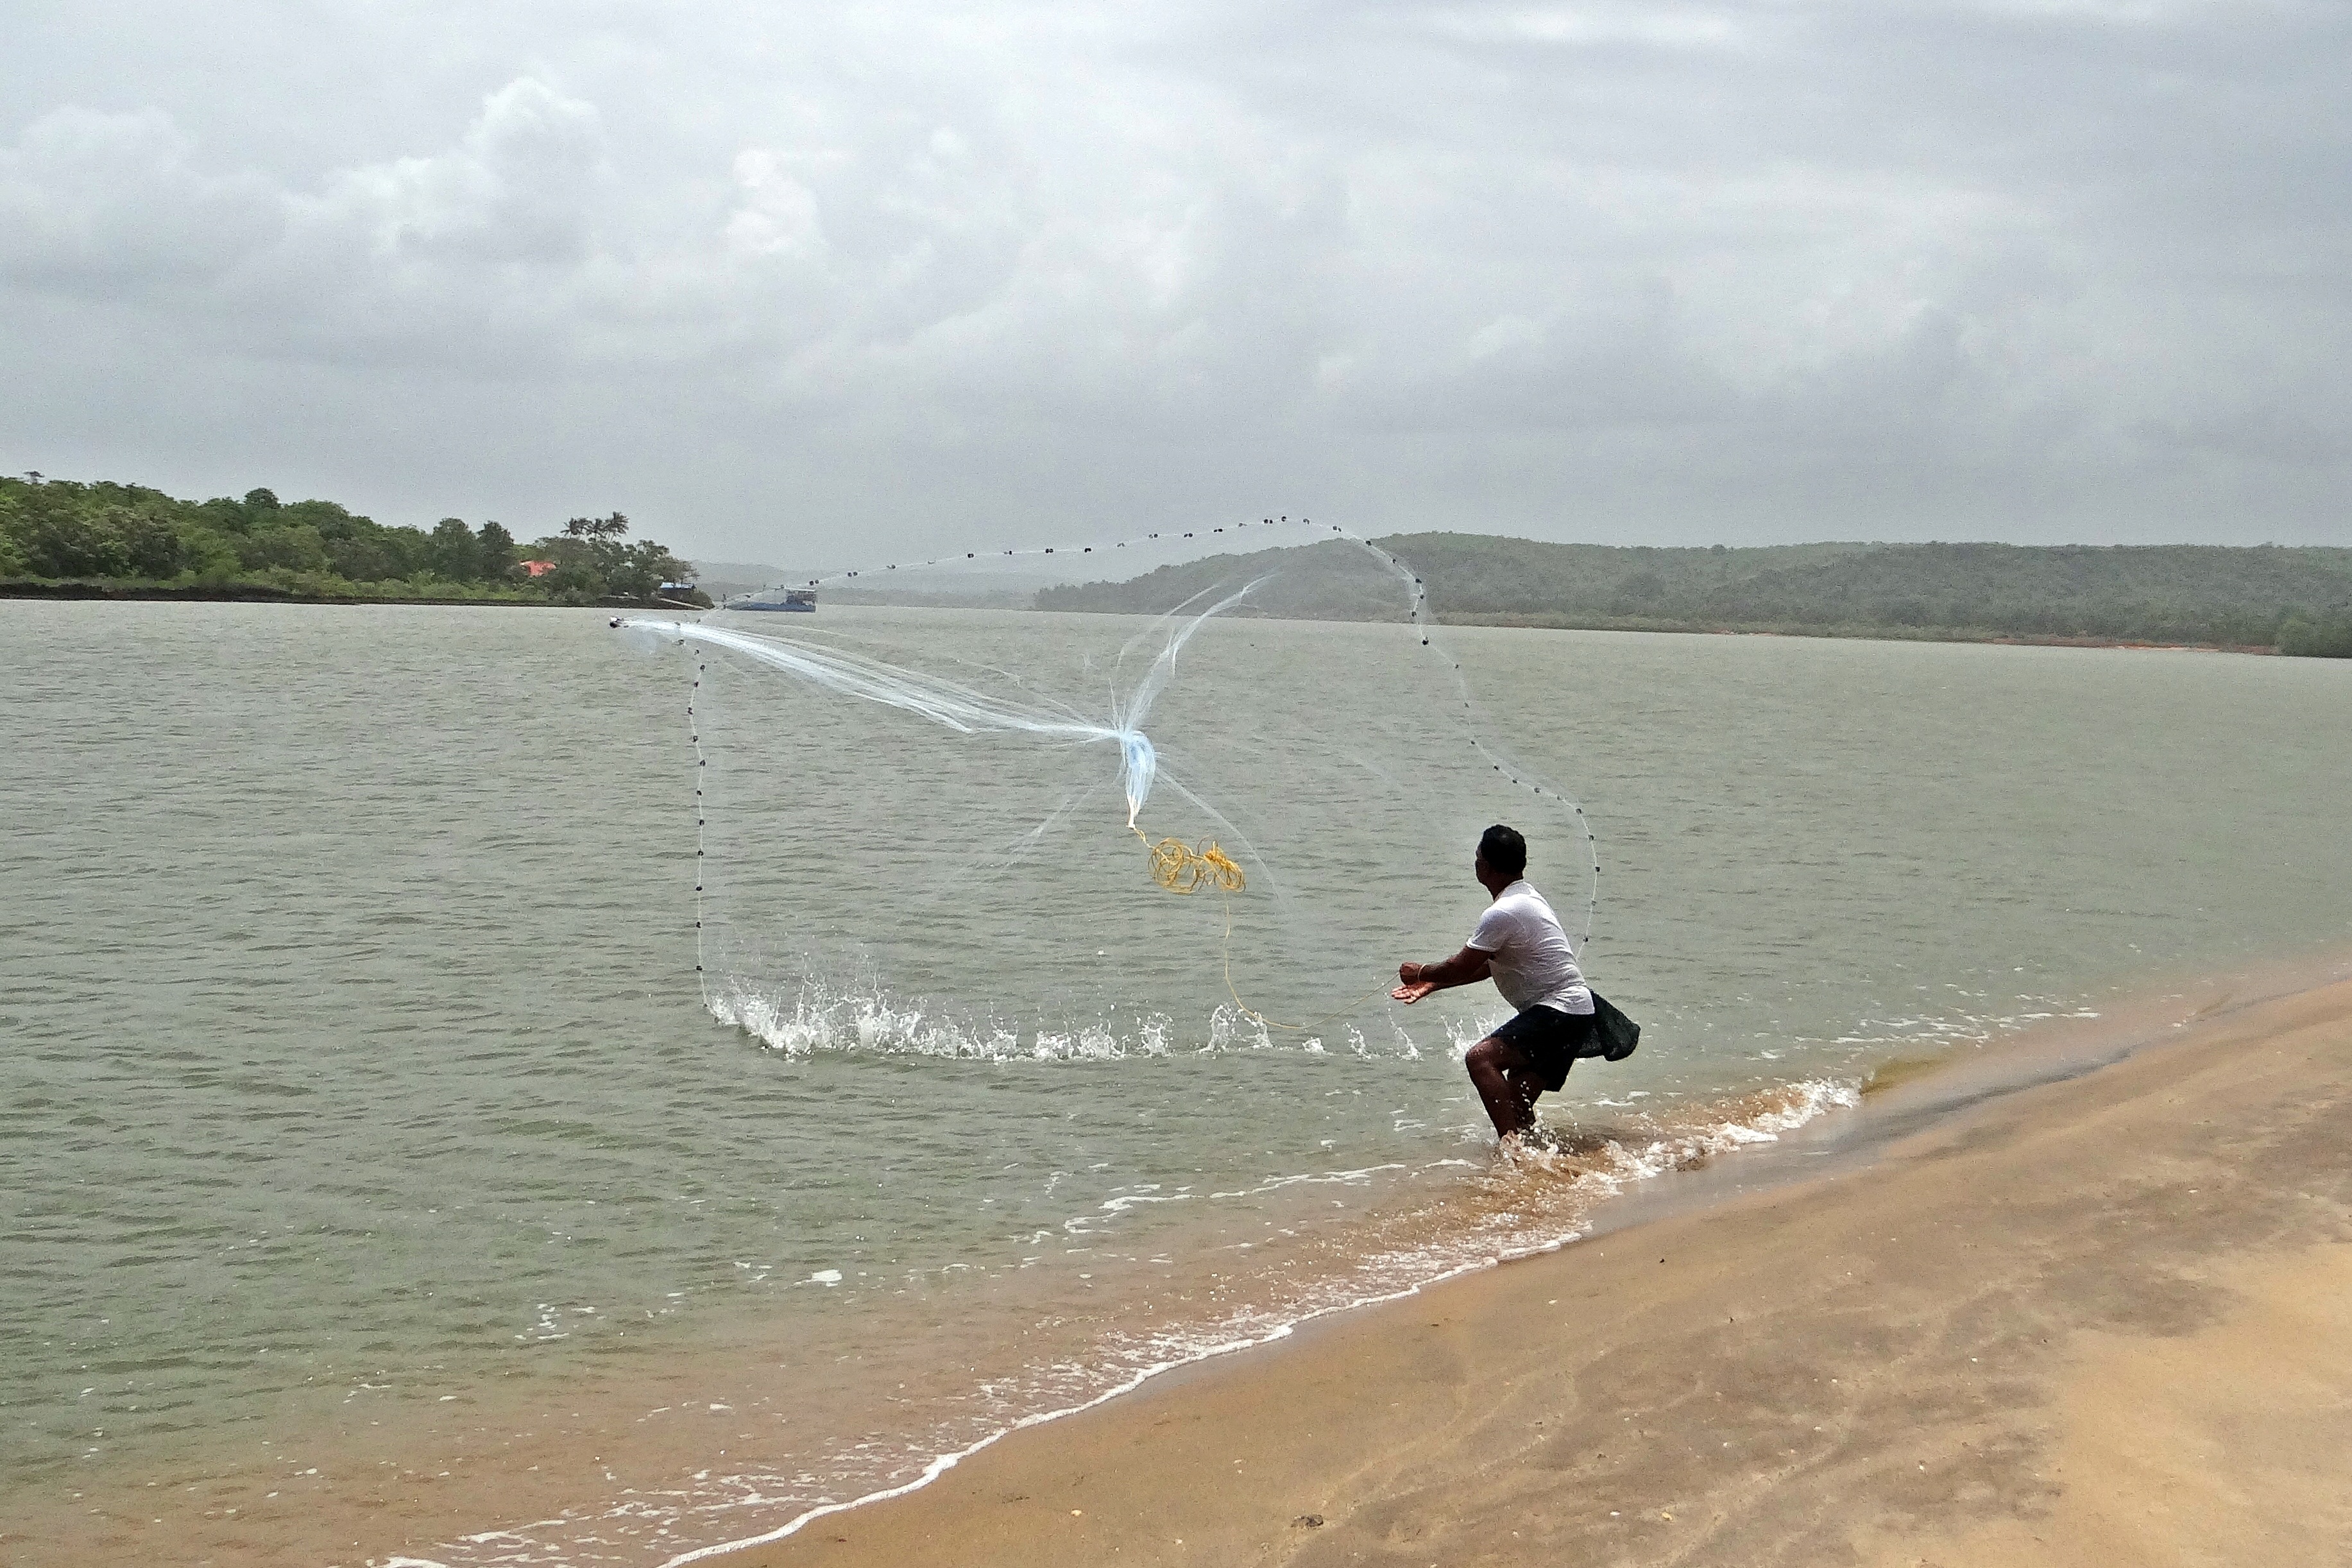
beach, sea, coast, wave, lake, wind, paddle, fishing, extreme sport, mouth, wakeboarding, sports, boating, india, kitesurfing, estuary, water sport, arabian sea, cast net, windsports, boardsport, kite sports, surface water sports, terekhol river